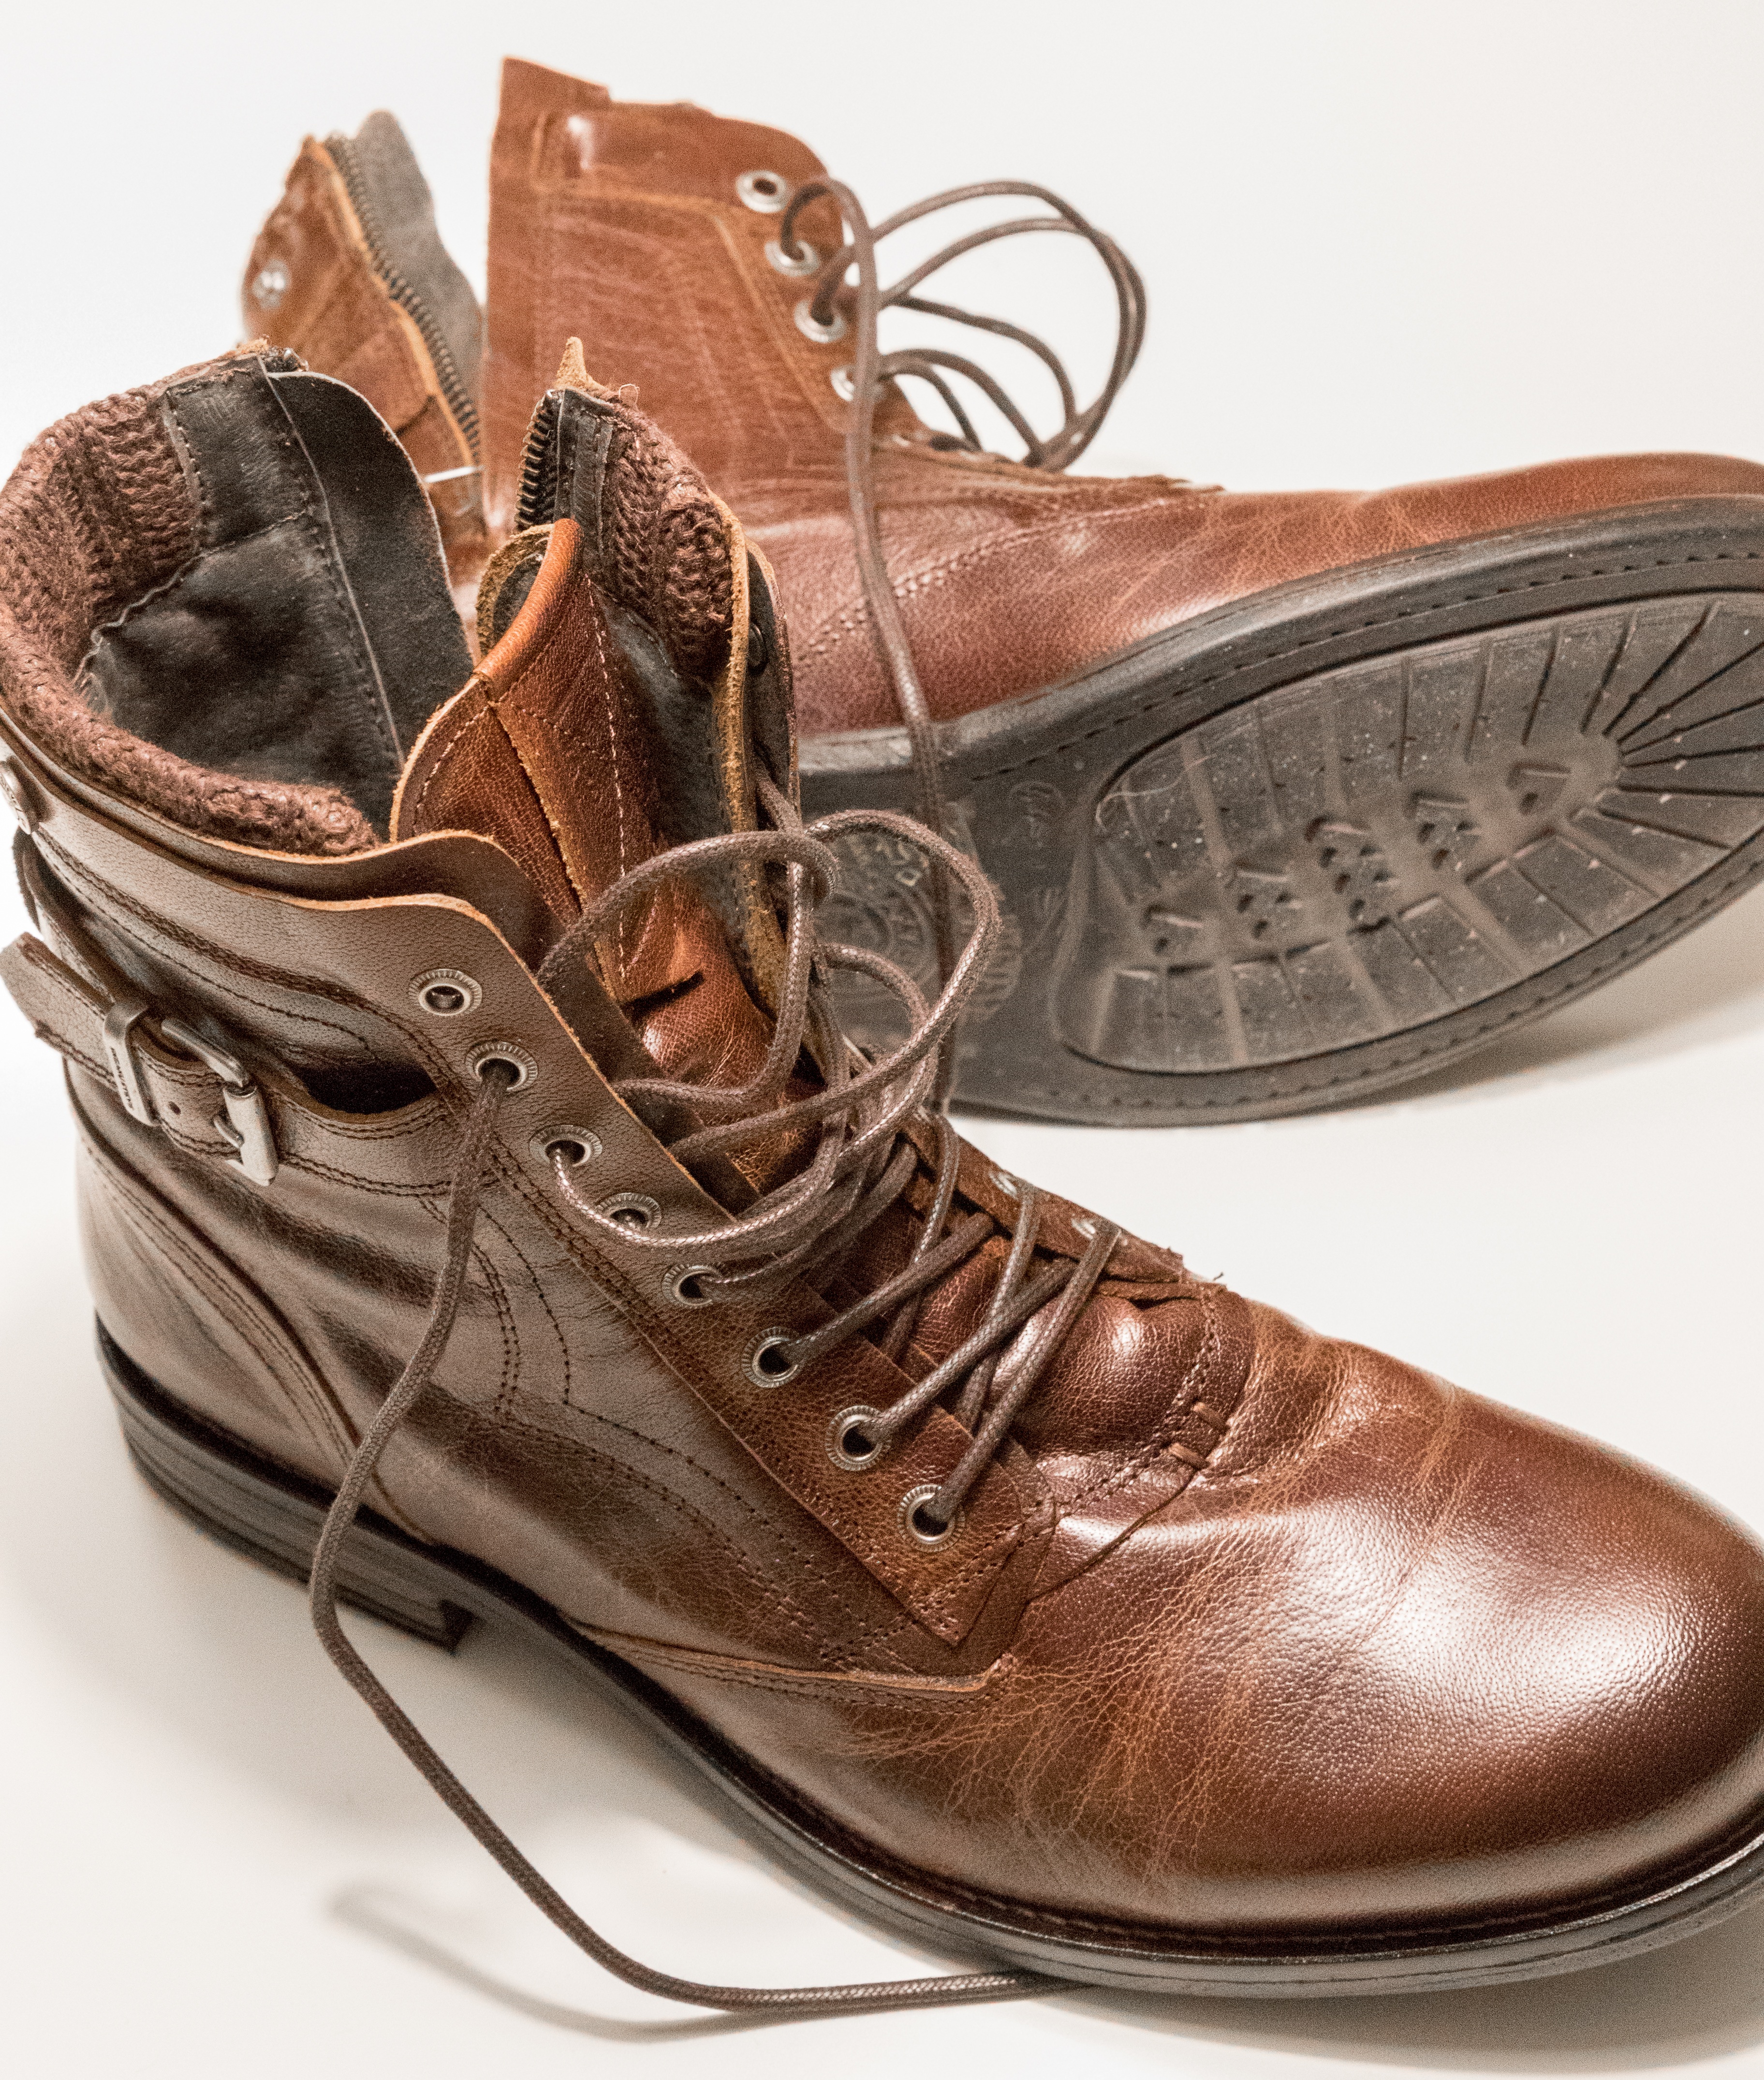
shoe, leather, retro, male, boot, lace, brown, clothing, textile, shoes, men, sneakers, shoelaces, footwear, new, shiny, distilled beverage, outdoor shoe